2017–18 Celtic F.C. season

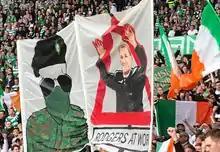
Banner display against Linfield

On 19 June, Celtic were drawn to face Linfield (Northern Ireland) or La Fiorita (San Marino) in the Second Qualifying Round of the UEFA Champions League. On 4 July, it was determined that Linfield would be Celtic's opponents, having defeated La Fiorita 1–0 on aggregate. The first leg took place at Windsor Park on 14 July, two days after The Twelfth. Celtic refused its ticket allocation due to concerns for supporter safety. Linfield later reiterated this, announcing that Celtic supporters would not be allowed to purchase tickets for the match. However, on the day of the match, the Northern Irish champions announced that away fans who had purchased tickets for the home end would be given their own section in the stadium. Celtic recorded a 2–0 victory in the first leg. The match did not pass without incident, as several objects were thrown towards Celtic players during the second half. Leigh Griffiths was controversially booked for simply drawing this to the referee's attention. Griffiths was later suspended by UEFA for one match, for tying a scarf to the goalpost after the game, which was deemed to have provoked a section of the home crowd. Celtic won 4–0 in the second leg, securing a place in the next round and a tie against Rosenborg. The club was again charged by UEFA for several offences, including illicit banners being displayed by the Green Brigade section of the home support. Celtic subsequently condemned the banners and suspended the group for the next two matches at Celtic Park.